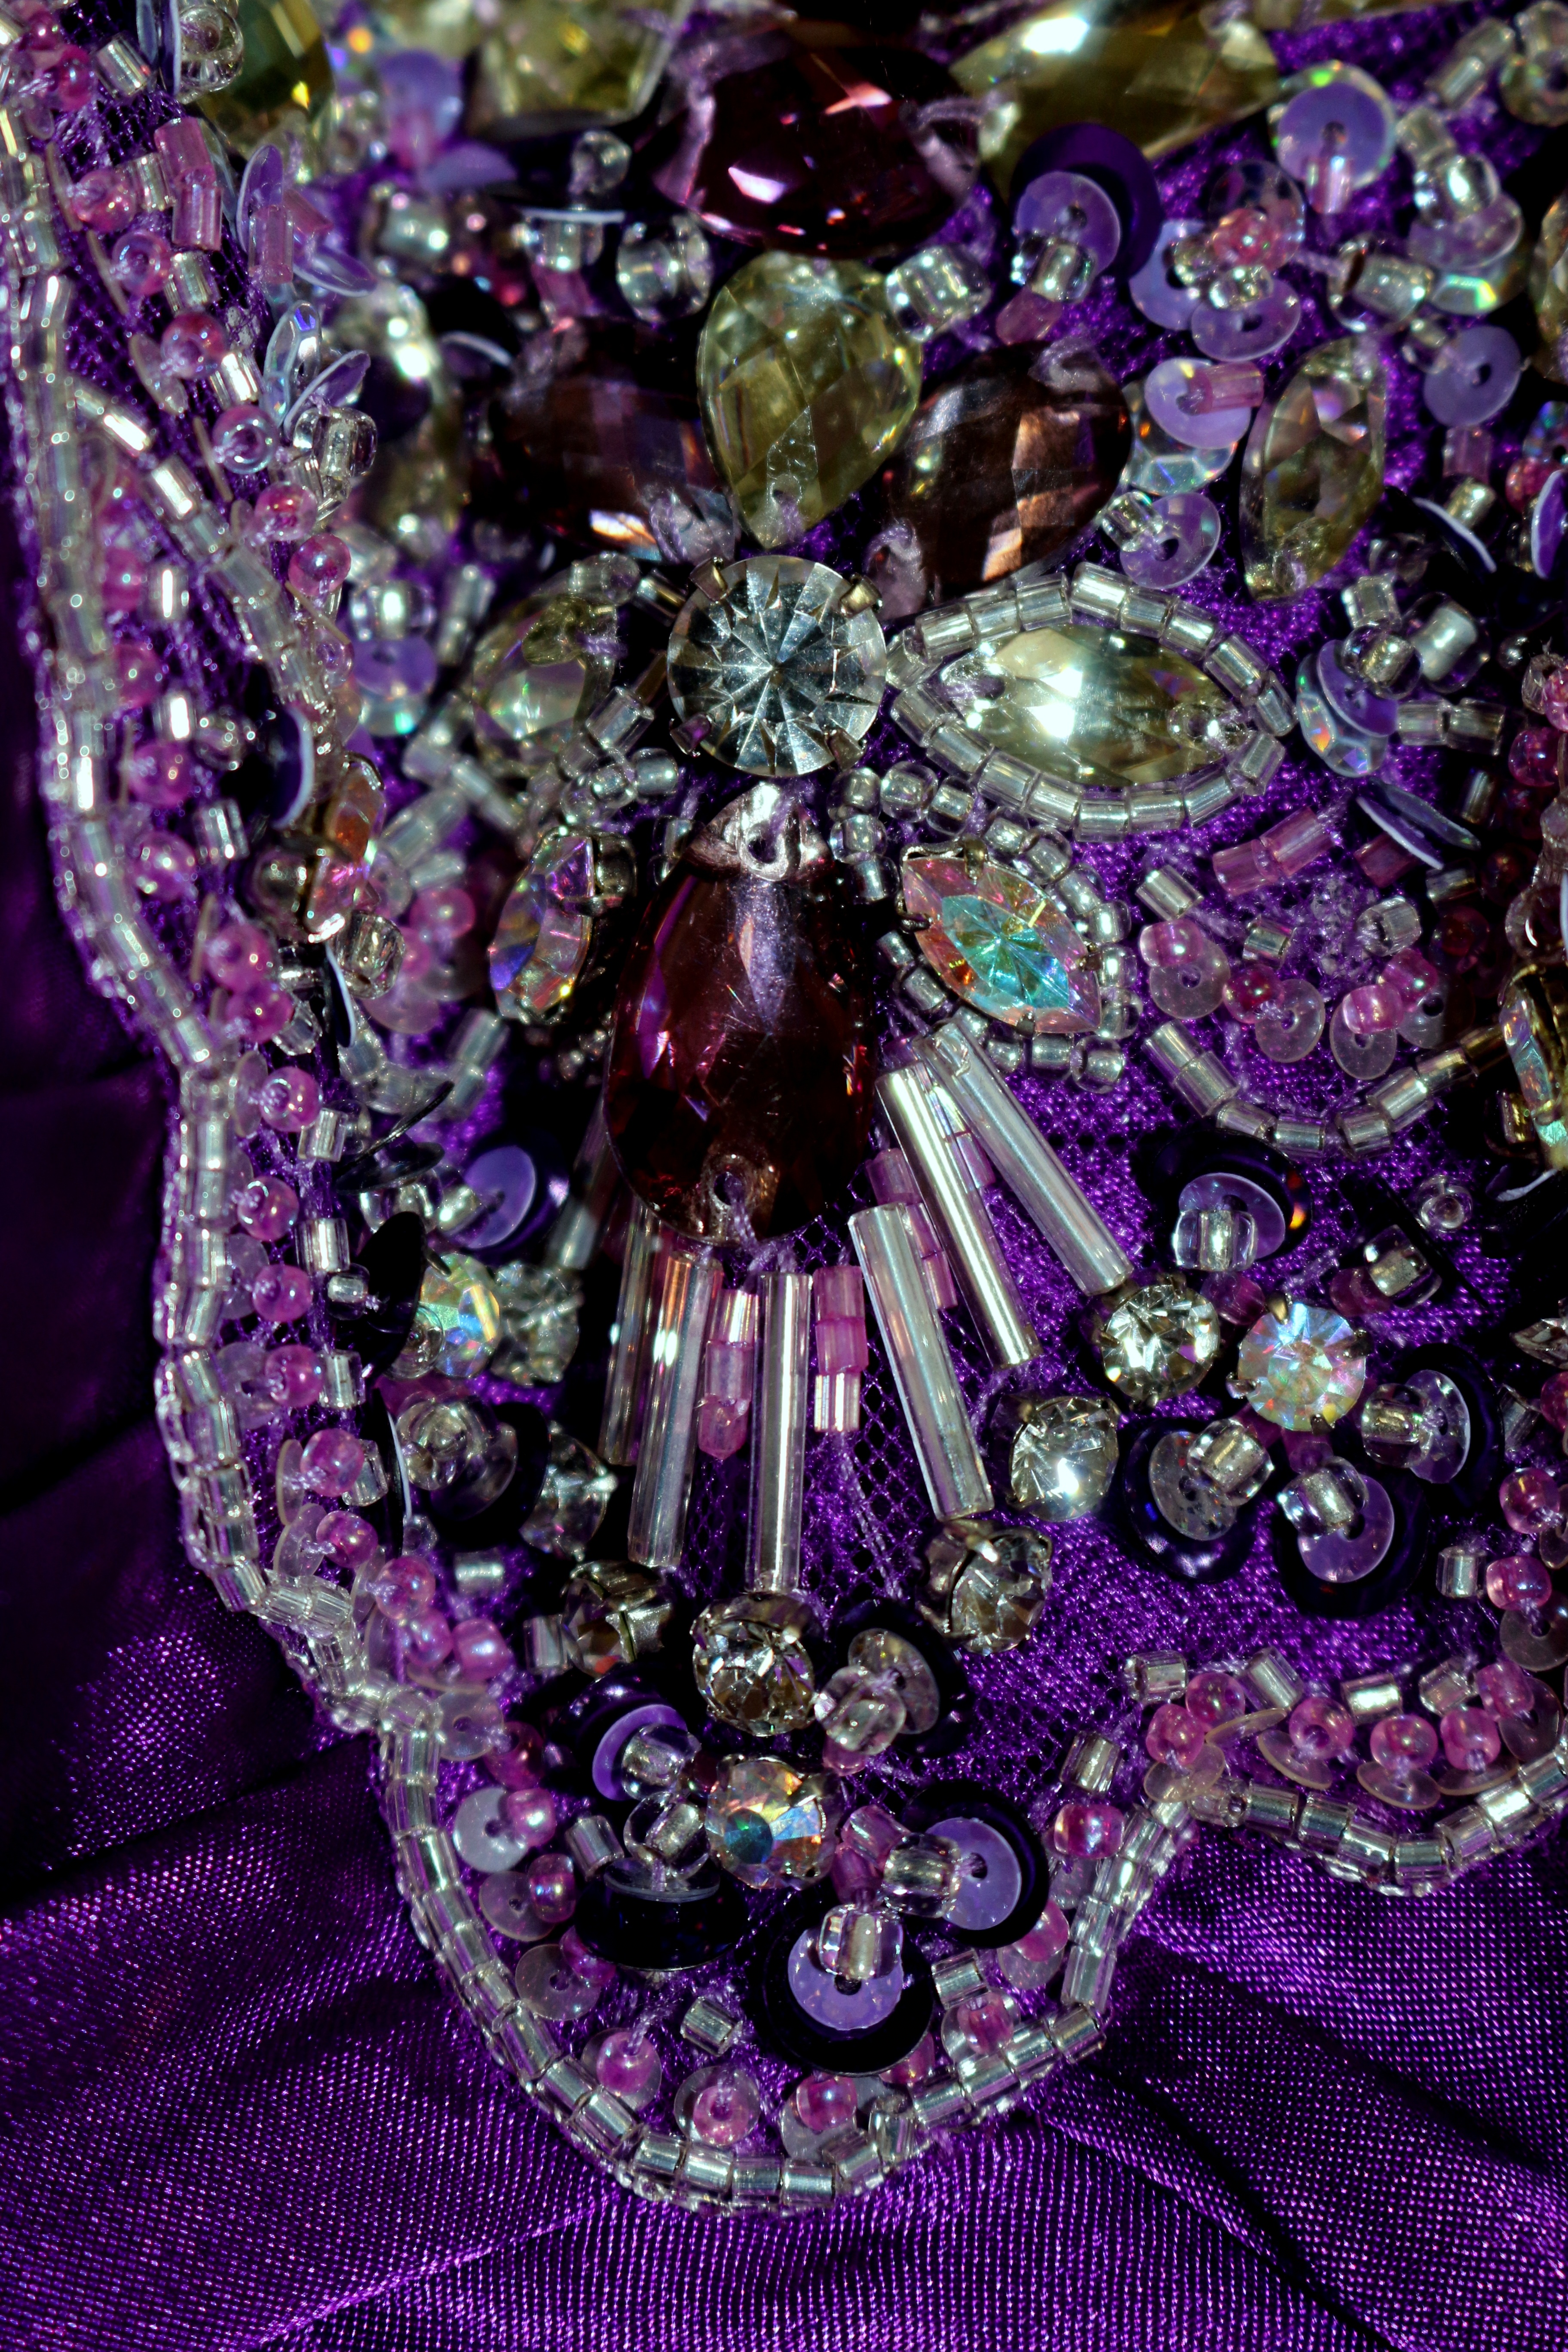
flower, purple, pattern, fashion, sparkle, art, beads, beaded, beading, sequins, fractal art